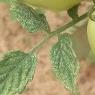
Crop: Tomato
Condition: mite-d